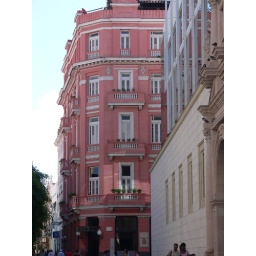
The pink building is an hotel, once Hemingway's residence in Havana